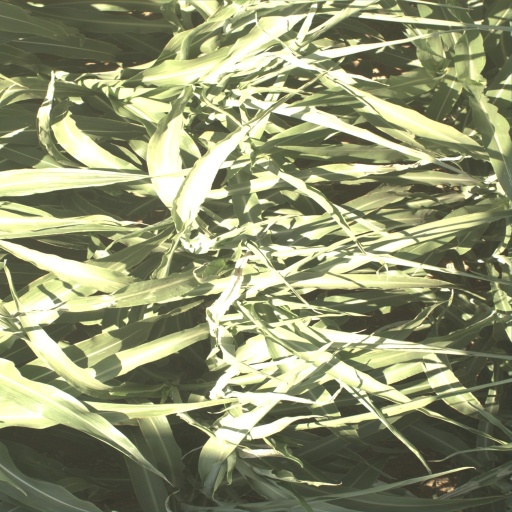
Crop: sorghum